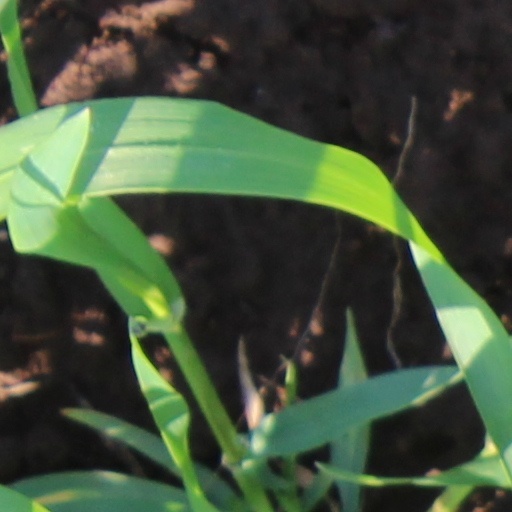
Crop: wheat